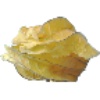
Label: Physalis with Husk 1